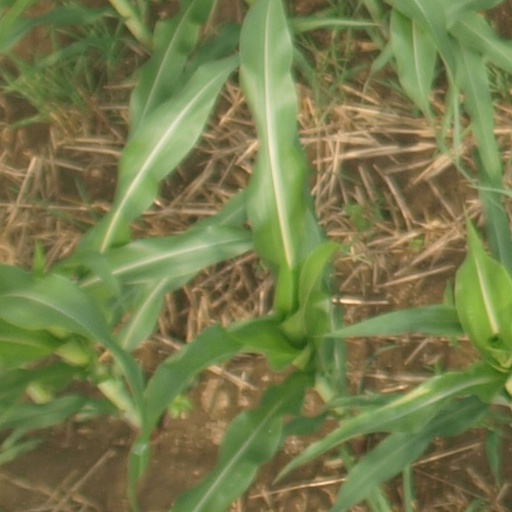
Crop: maize; corn